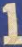
Number: 1